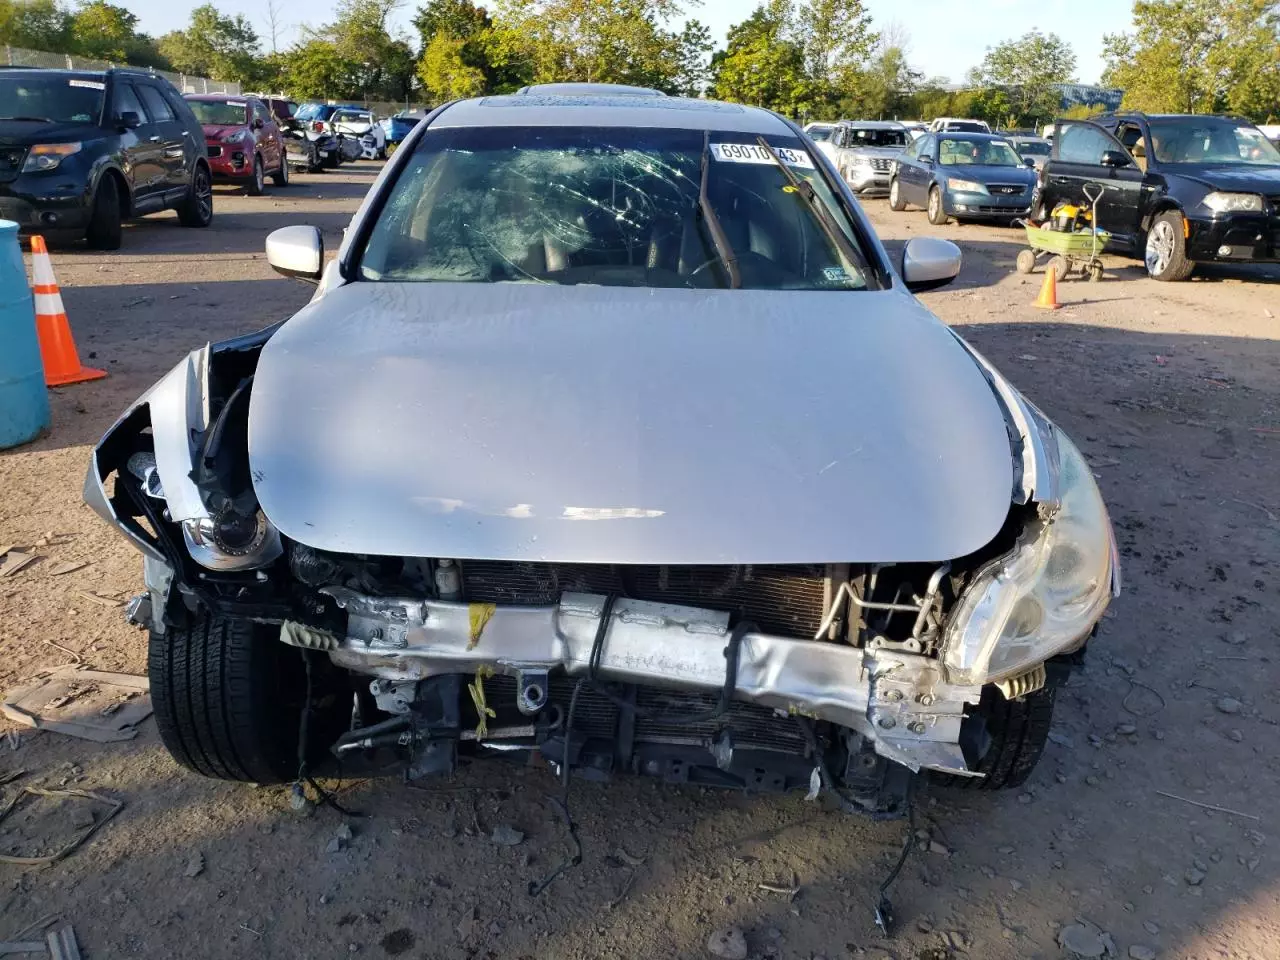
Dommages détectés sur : plaque d'immatriculation avant, pare-choc avant, feu avant droit, feu avant gauche, capot, pare-brise avant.
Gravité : majeur